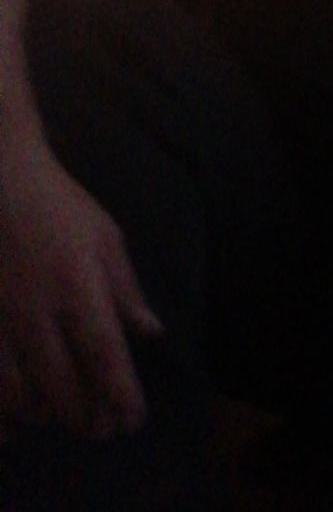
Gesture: no_gesture